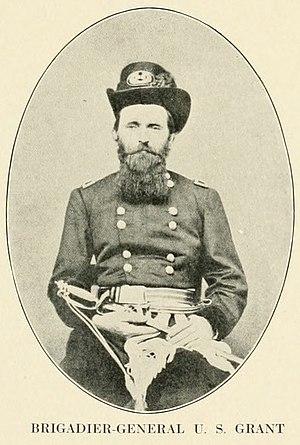
Ulysses S. Grant, né Hiram Ulysses Grant le 27 avril 1822 à Point Pleasant et mort le 23 juillet 1885 à Wilton, est un homme d'État américain, 18ᵉ président des États-Unis. Après une brillante carrière militaire au cours de laquelle il commanda les armées nordistes durant la guerre de Sécession, il fut élu président en 1868. Sa présidence fut marquée par ses tentatives visant à intégrer davantage les anciens États confédérés dans l'Union, à éliminer les vestiges du nationalisme sudiste et à protéger les droits des Afro-Américains. La fin de son mandat fut néanmoins ternie par les dissensions du Parti républicain, la panique bancaire de 1873 et la corruption de son administration.
L’Histoire de l'Arkansas voit les établissements de l'ouest du Mississippi, au contact des tribus indiennes, se confronter très tôt à la question de la Destinée manifeste brandie par le président américain Andrew Jackson, pour qui l'expansion vers l'ouest était inéluctable. La question de l'esclavage, alors liée, puis de l'émancipation des noirs, va ensuite dominer la vie politique et culturelle de l'Arkansas.